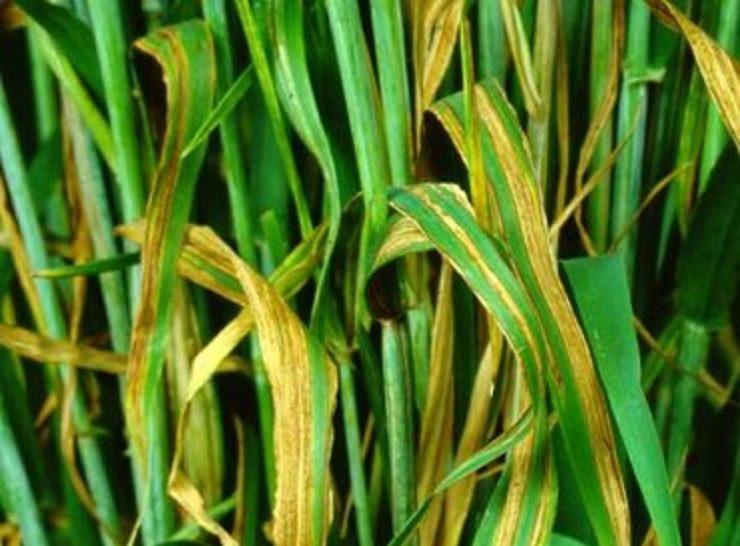
Plant: Wheat
Disease: wheat bacterial leaf streak (black chaff)